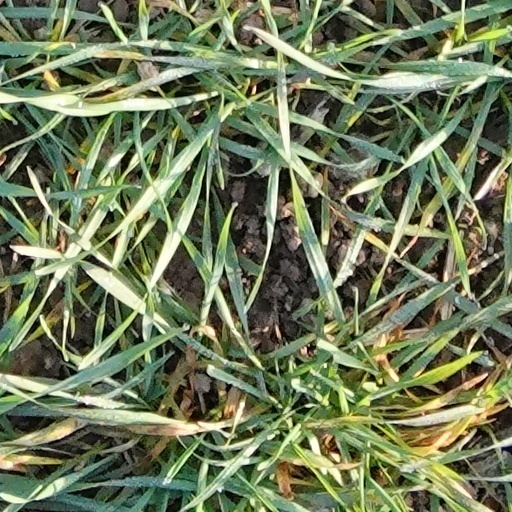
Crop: wheat